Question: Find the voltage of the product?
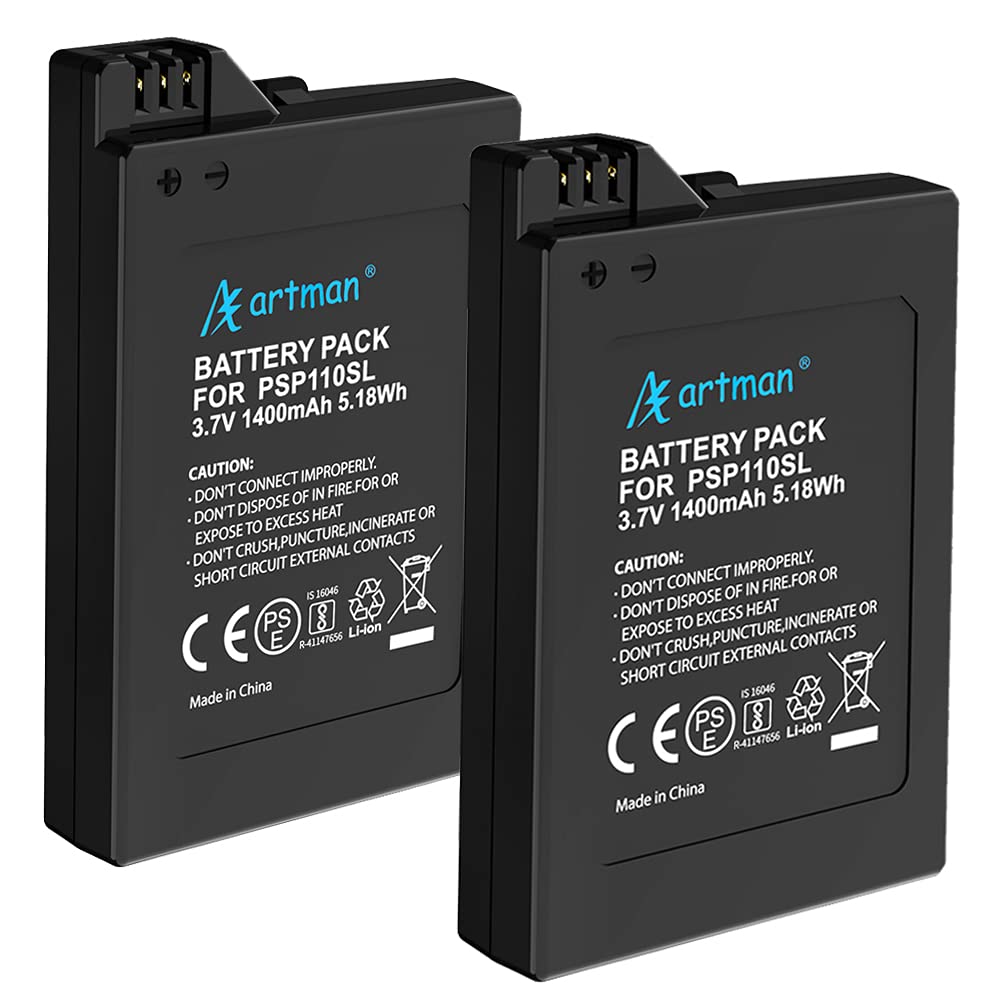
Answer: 3.7 volt